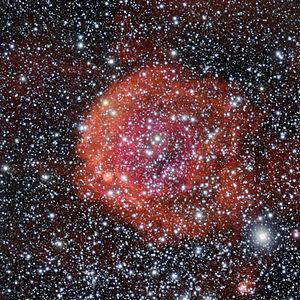
Voici une liste non exhaustive d'amas stellaires, classée par ordre alphabétique de constellations.
Le Petit Nuage de Magellan, souvent abrégé en SMC dans la littérature en référence à l'anglais Small Magellanic Cloud, est une galaxie naine de type SBm appartenant au Groupe local et située dans la constellation du Toucan. Satellite de la Voie lactée, il s'agit d'une petite galaxie irrégulière apparentée à une galaxie spirale magellanique dont la barre est visible mais dont le bras spiral est très dispersé. La base de données NASA/IPAC rapporte un échantillon de près de 300 mesures dont la moyenne donne une distance au Soleil de 61 ± 7 kpc.
NGC 371 est un amas ouvert dans le Petit Nuage de Magellan situé dans la constellation du Toucan.